Gitlaxt'aamiks

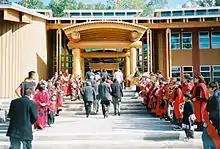
Dedication ceremonies for the new Nisg̱a'a Lisims Government Building in 2000

The community is served by School District 92 Nisga'a and is home to Nisga'a Elementary Secondary School. This school provides elementary school education for this village and secondary school education to all four Nisga'a Villages in the Nass Valley. The offices of the School District are located here.